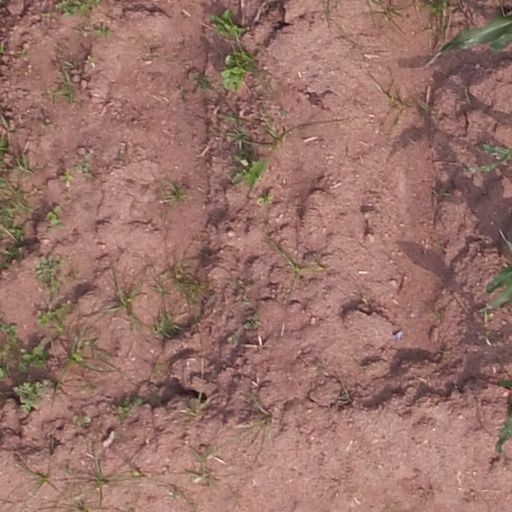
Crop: maize; corn